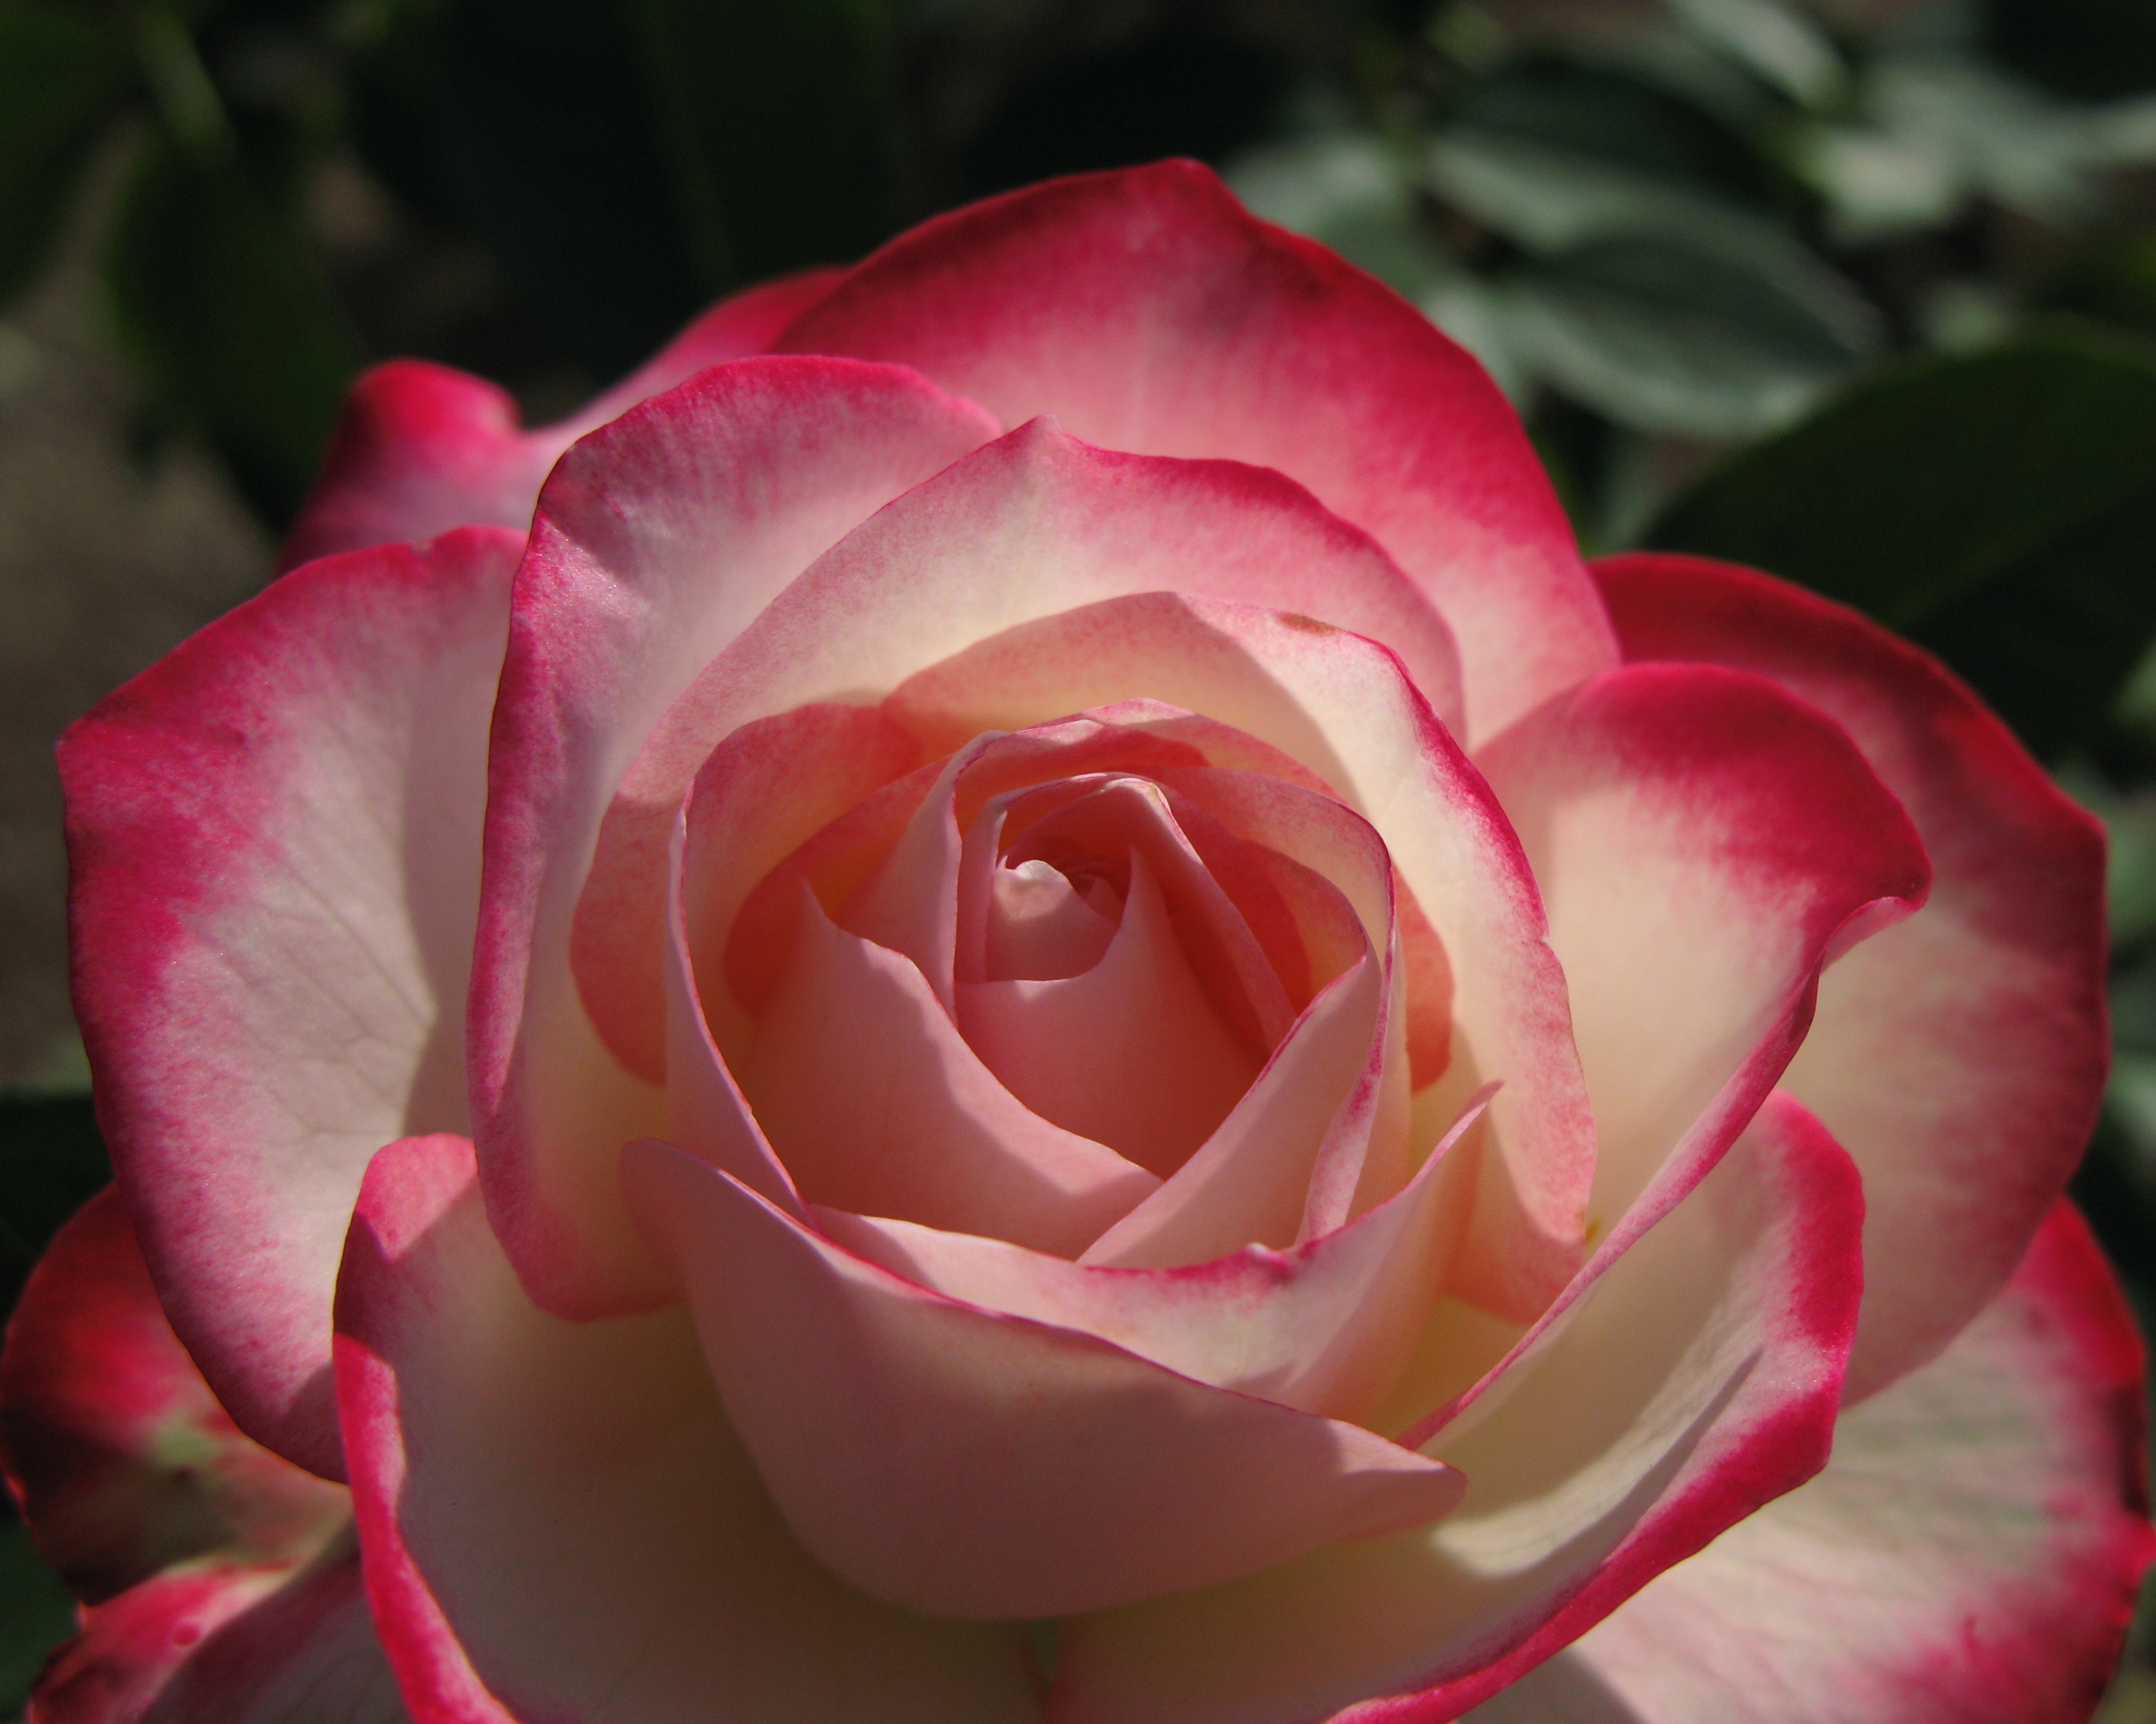
plant, flower, petal, rose, high, red, pink, rosa, hires, hi, res, resolution, floribunda, g7, macro photography, flowering plant, garden roses, rose family, plant stem, land plant, rosa centifolia, rose order